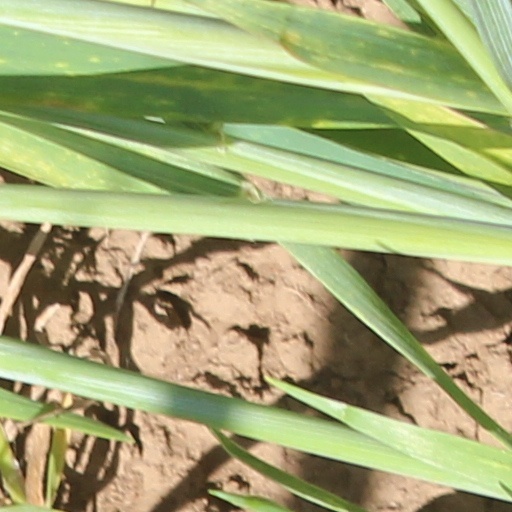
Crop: wheat